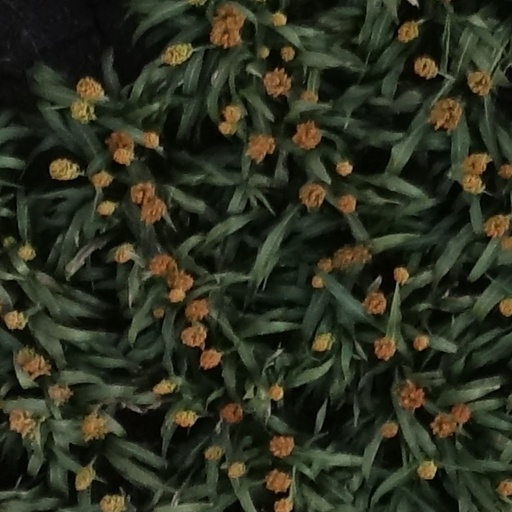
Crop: sorghum